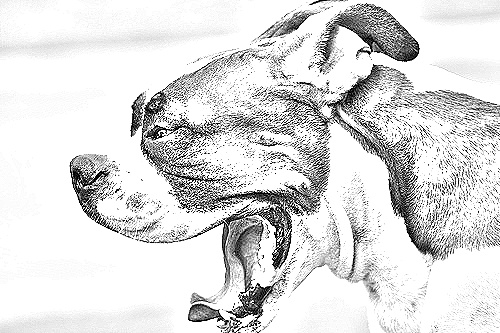
Portrait style: Sketch Portrait